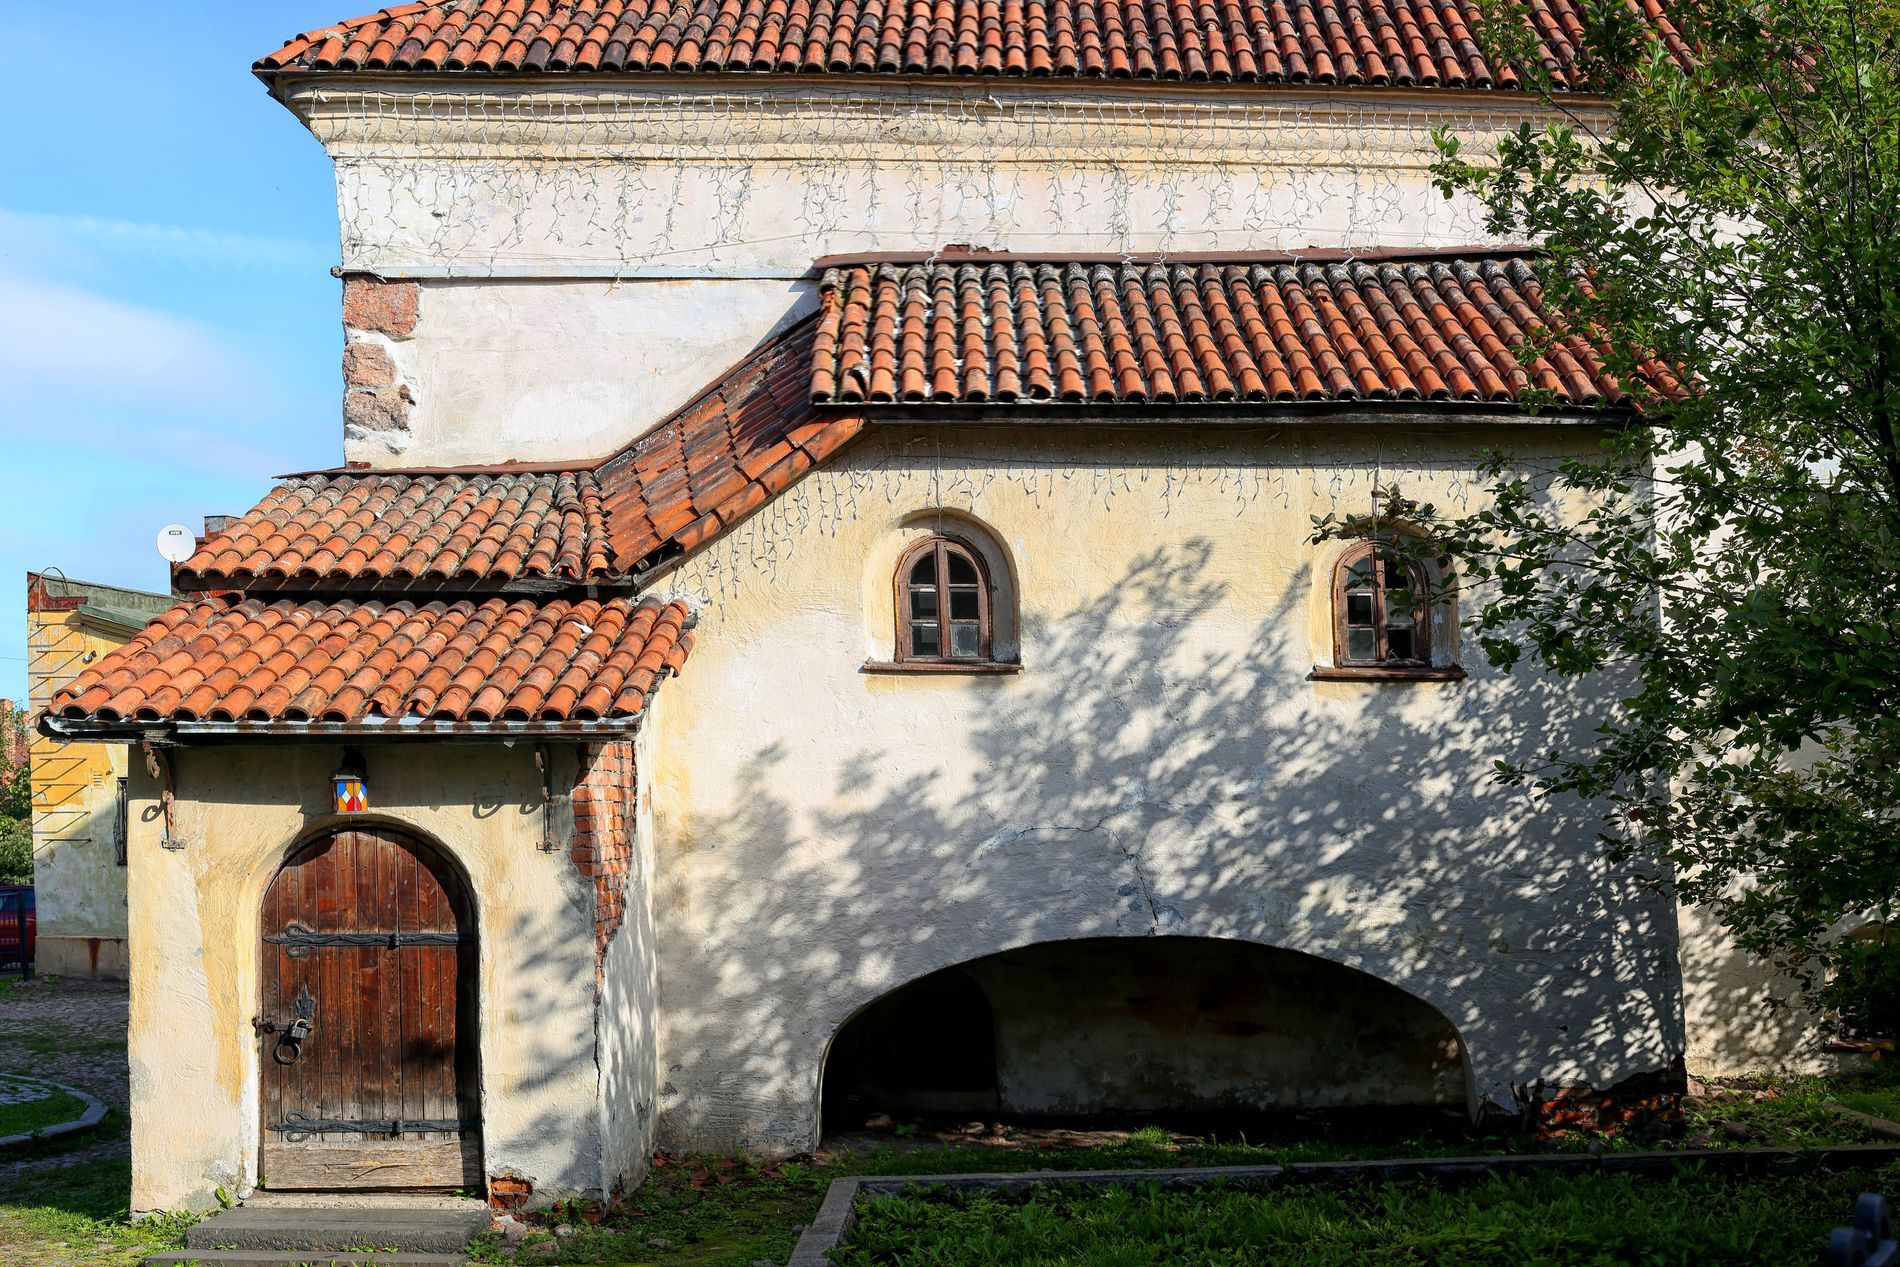
Old House Of Memories
An old stone building with red-tiled roofs and antique white walls. It has an arched wooden door on the left and two small arched windows at the top. At the bottom is a large open arch. Shadows from nearby trees are reflected off the building, creating a tranquil historic atmosphere under a clear blue sky.
Wide shot taken from an eye-level angle in daylight, creating gentle shadows from nearby trees across the old wall adding depth and a peaceful feeling. The scene gives a sense of antiquity, tranquility, and beauty.
Labels: Architecture, Building, House, Housing, Roof, Villa, Tile Roof, Door, Outdoors, Shelter, Arch, Gothic Arch, Car, Transportation, Vehicle, Nature, Cottage, sky, grassy ground, tree, window
Camera: Canon Canon EOS 5D Mark III
Lens: EF50mm f/1.4 USM, Canon EF 50mm f/1.4 USM
Aperture: F10
Exposure: 1/100 sec
ISO: 100
Focal length: 50.0 mm